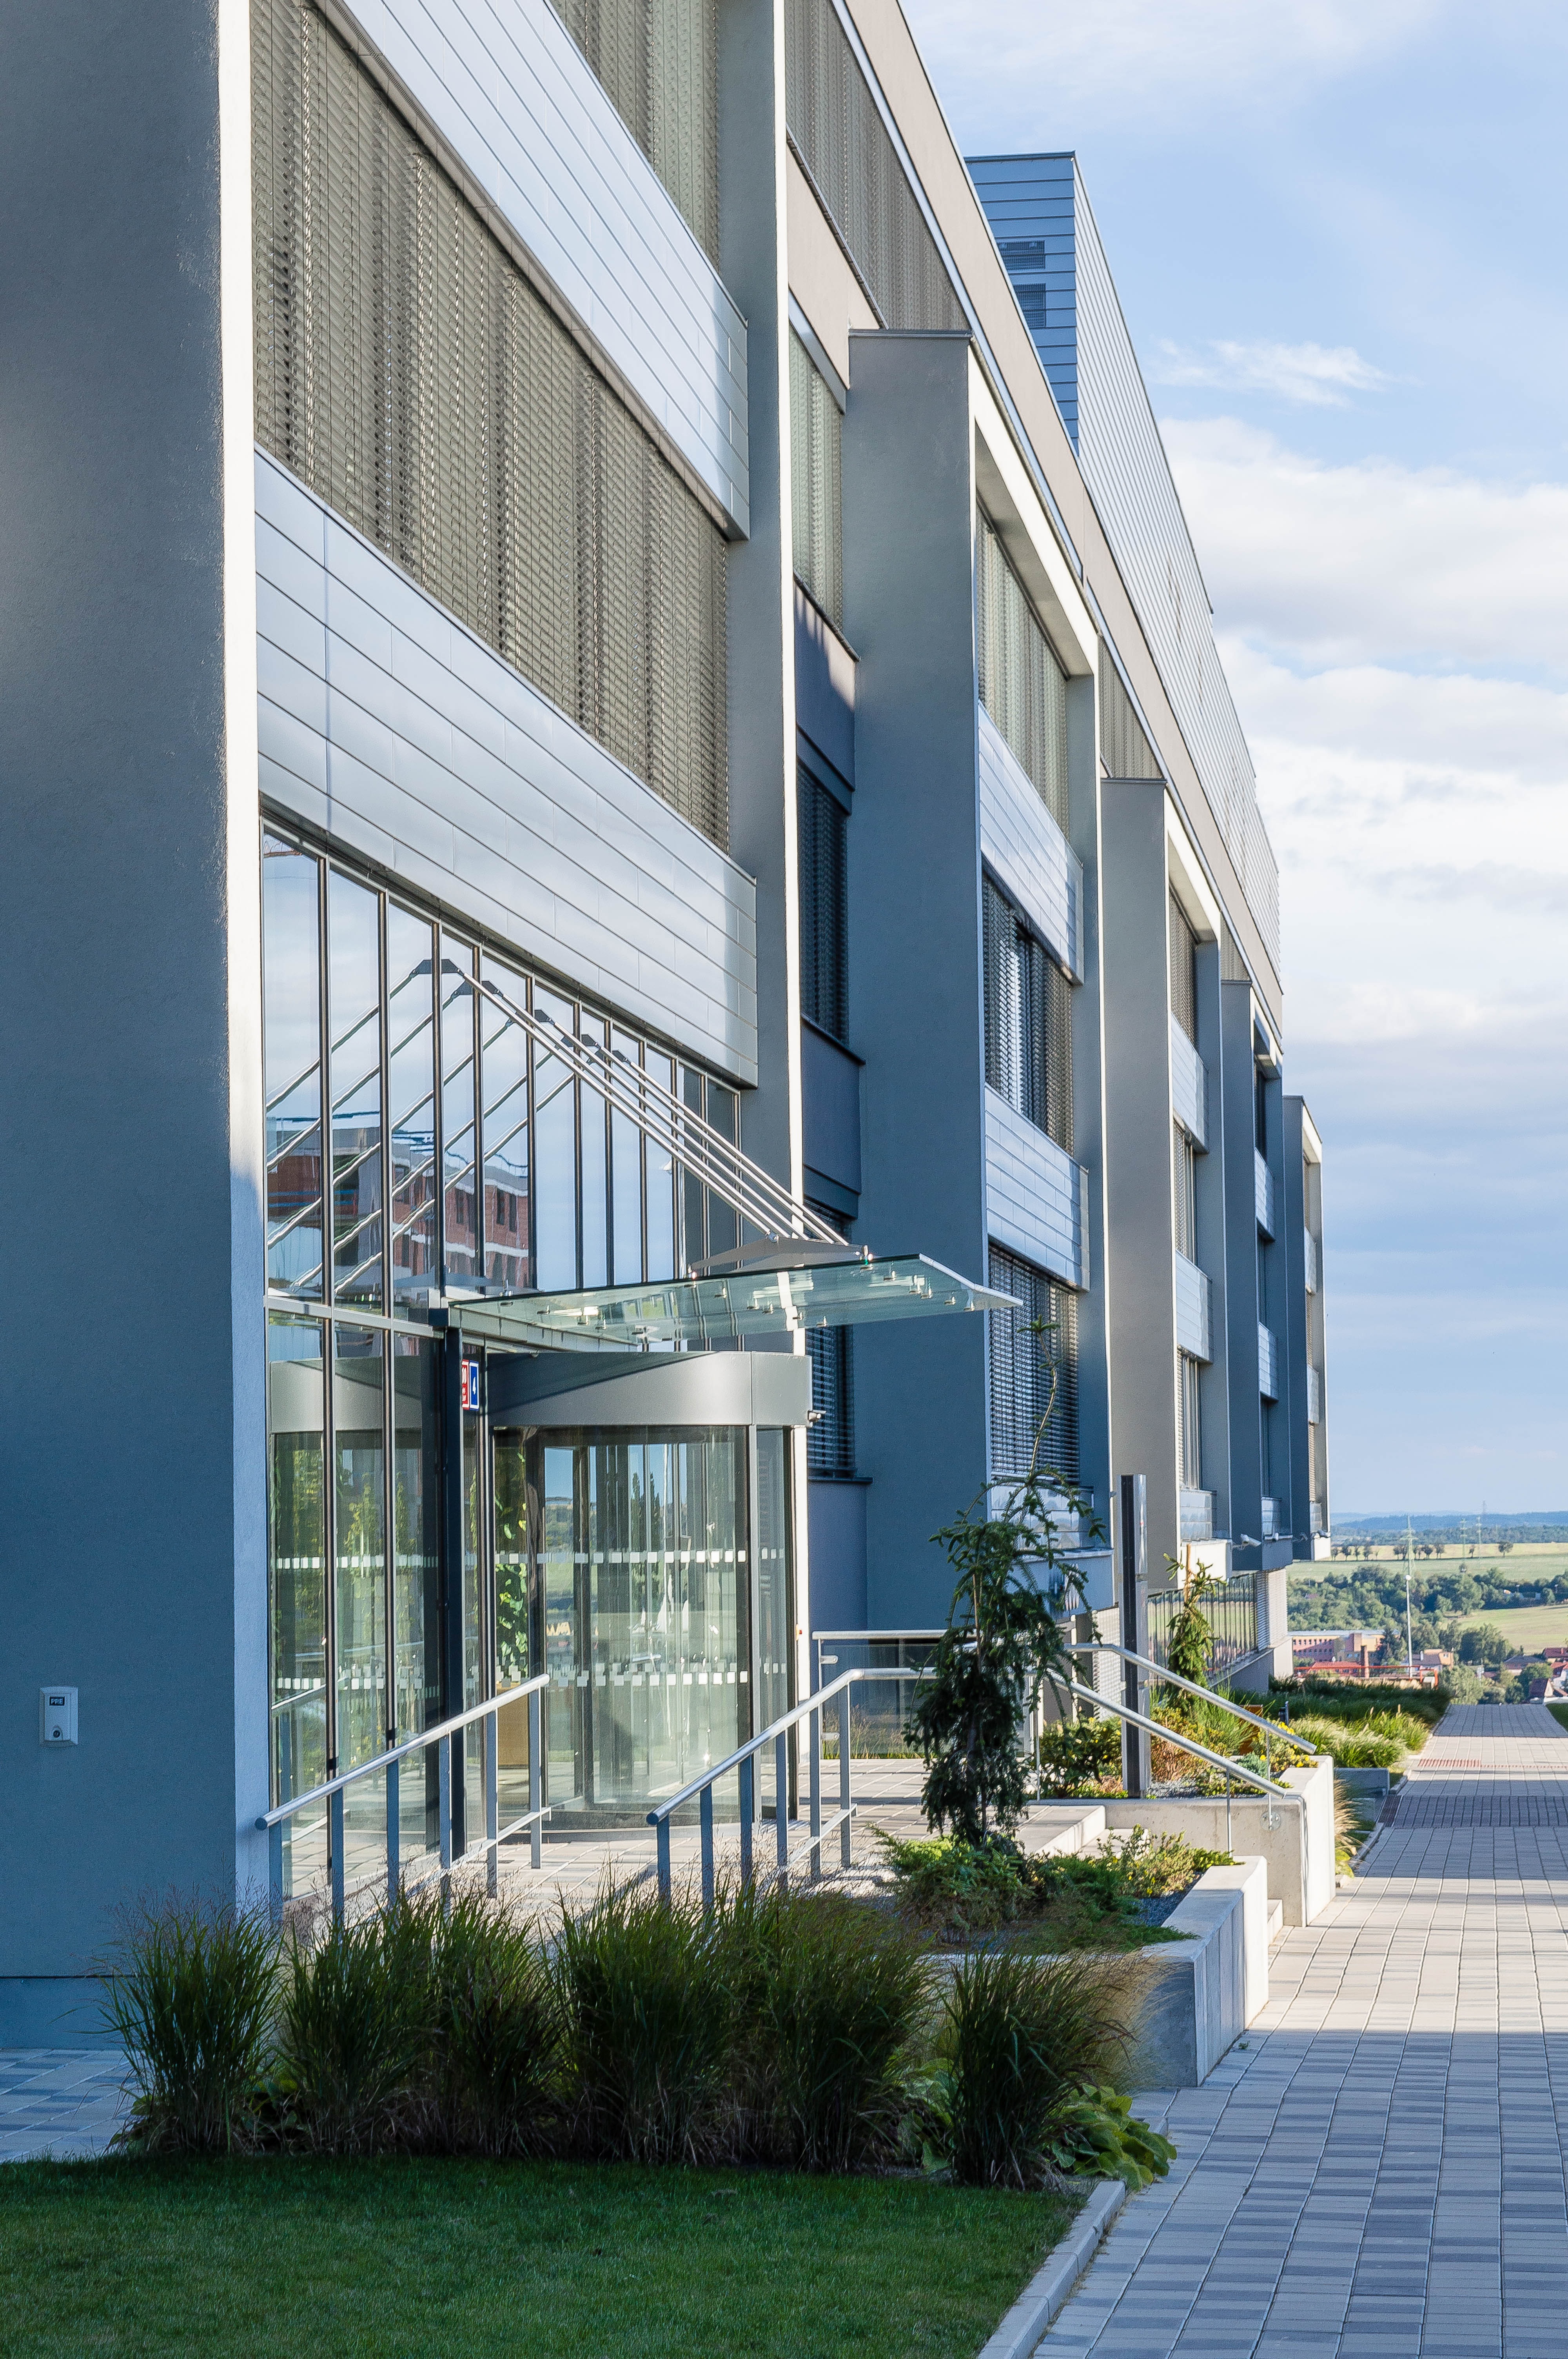
architecture, house, window, glass, building, home, reflection, facade, property, professional, apartment, modern, office building, tower block, interior design, modern building, estate, commercial building, czech republic, headquarters, siding, condominium, neighbourhood, real estate, residential area, the new building